Die Weltbühne

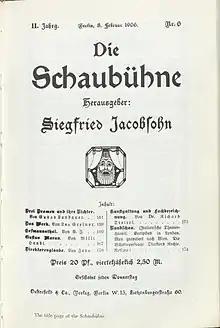
(1906)

The foundation of was an indirect result of plagiarism involving Siegfried Jacobsohn, the 23-year-old theater critic for the (‘World on Monday’). On 12 November 1904, the "Berliner Tageblatt" reported parallels between reviews written by Jacobsohn and Alfred Gold. Due to the ensuing public outrage, the decided to dismiss Jacobsohn, whose pugnaciousness had already made him disliked by some in the media and theater. Having failed professionally for the time being, Jacobsohn set out on a journey through Europe that lasted several months. On his return he decided to launch his own theater magazine.